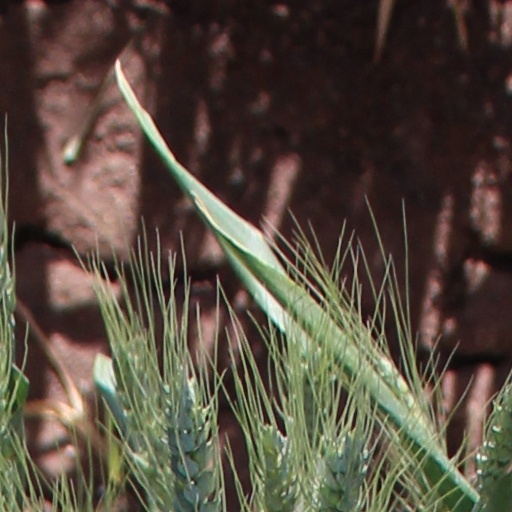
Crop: wheat